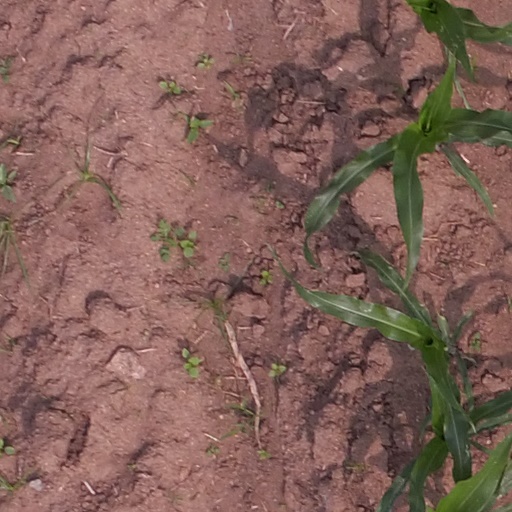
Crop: maize; corn